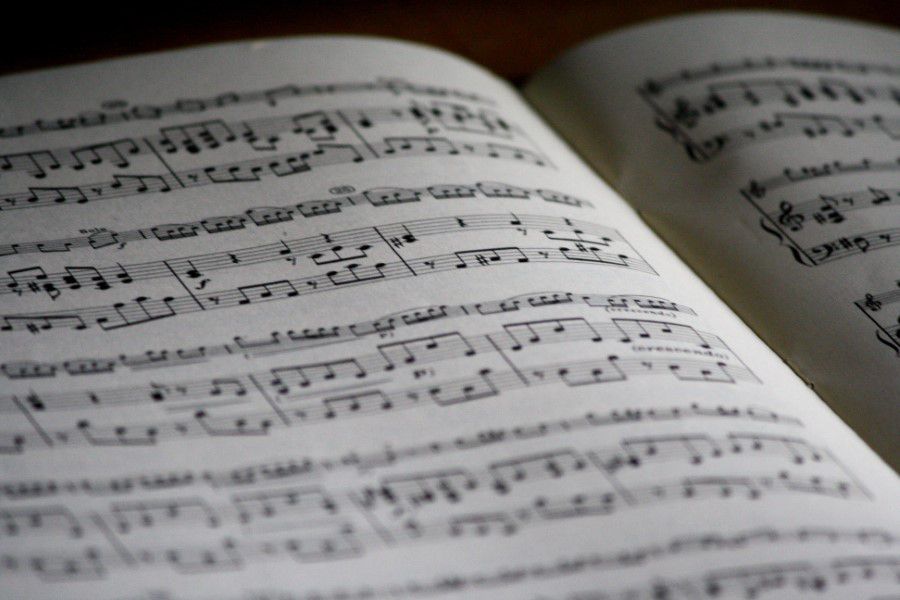
text, music, font, sheet music, paper, handwriting, writing, document